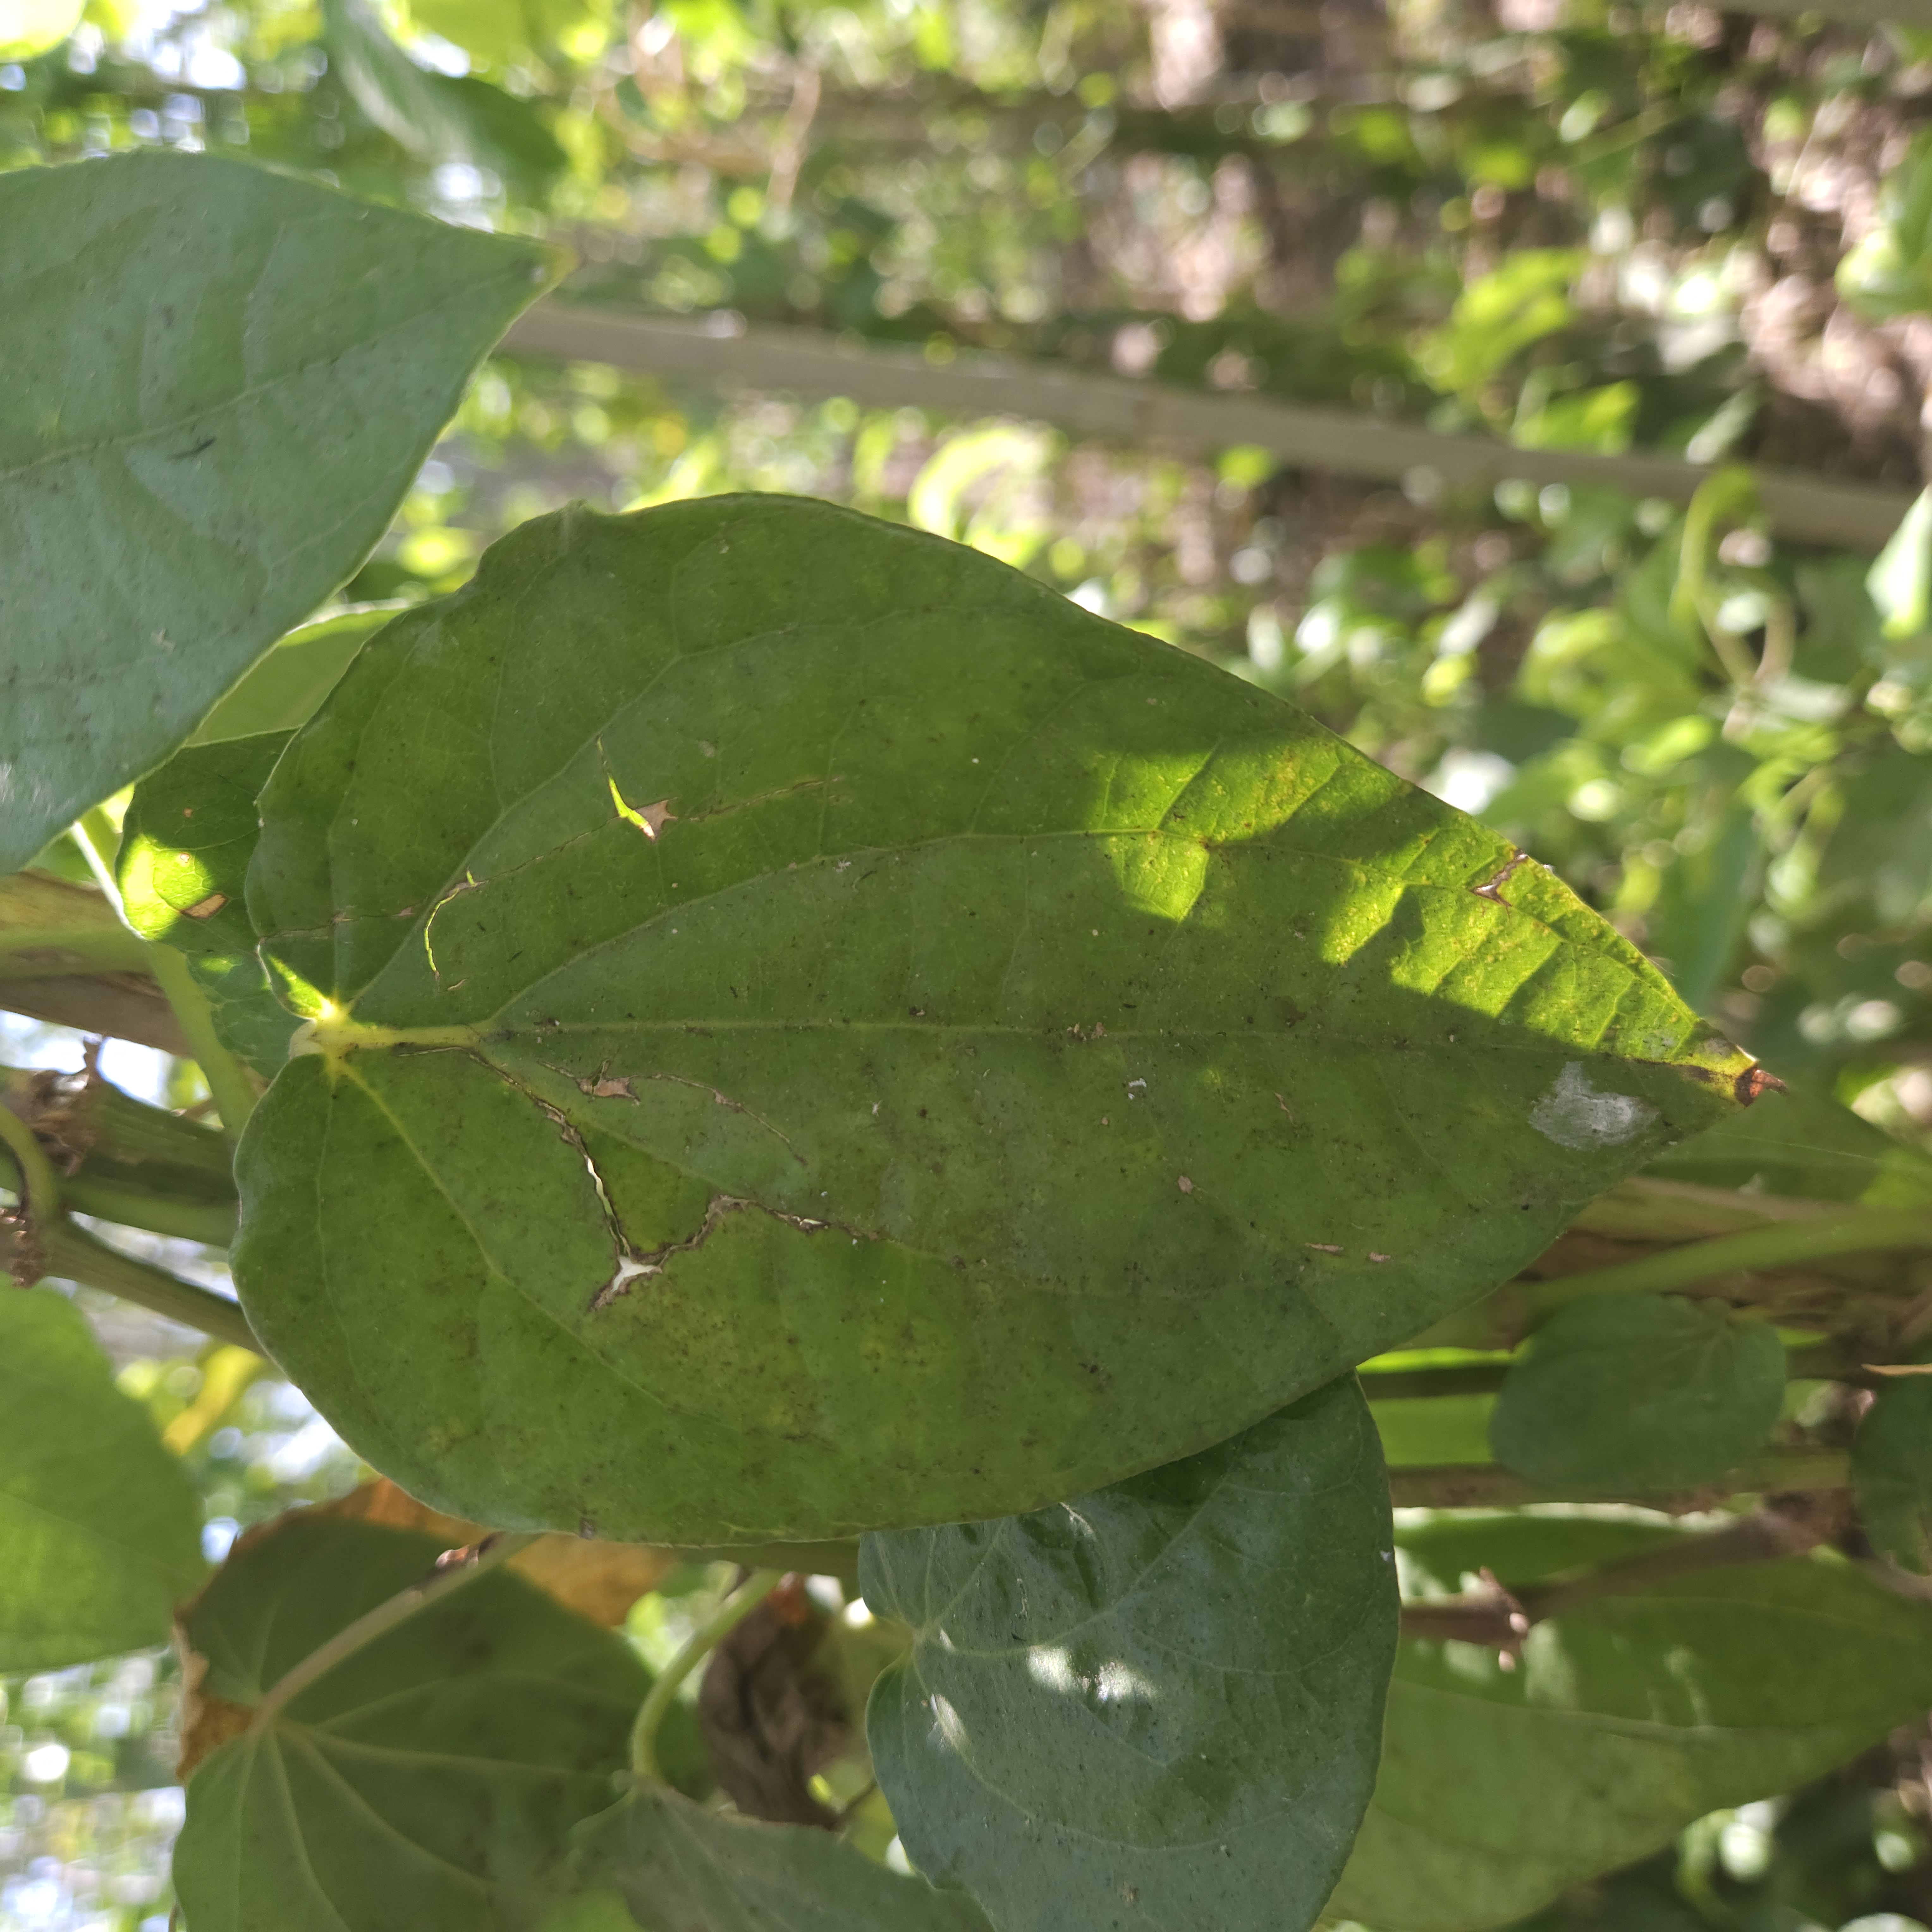
Label: Diseased